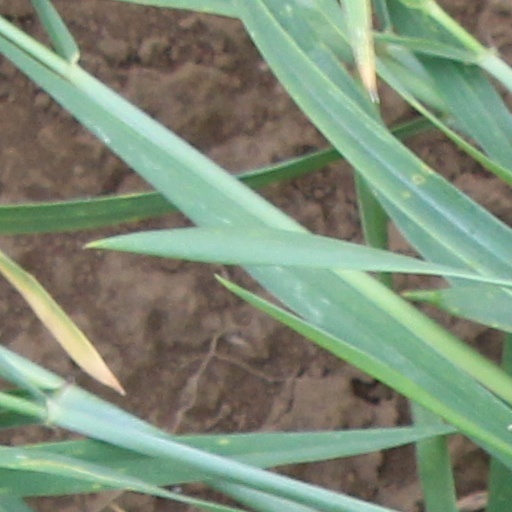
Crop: wheat